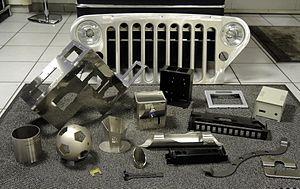
Saint-Clair (Ardèche) RCCM pièces
Saint-Clair est une commune française, située dans le département de l'Ardèche en région Auvergne-Rhône-Alpes, à 5 km au nord de la ville d'Annonay.